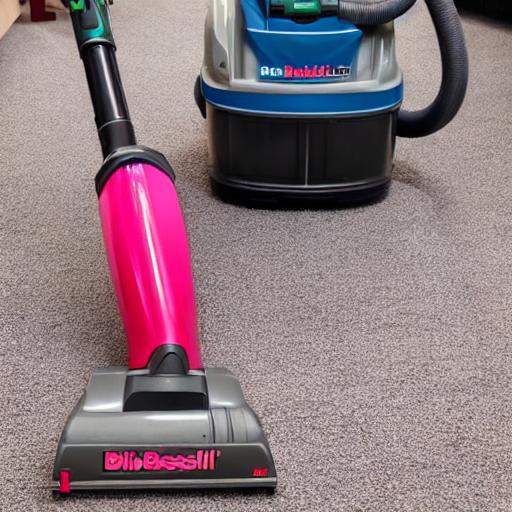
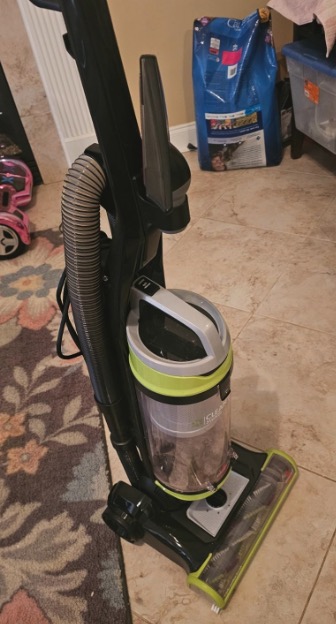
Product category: items_vacuum
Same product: no